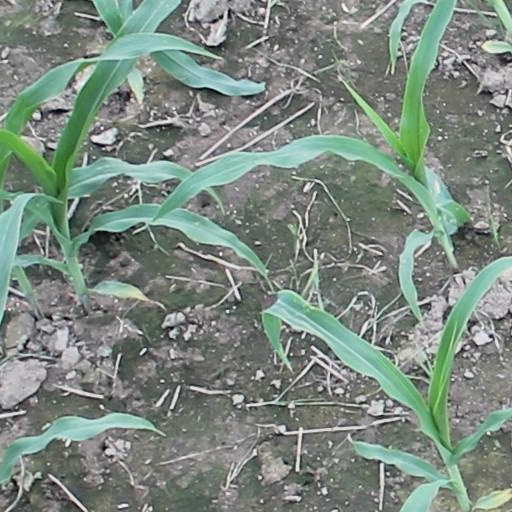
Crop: maize; corn